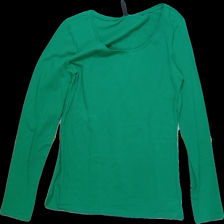
View: front
Type: Dress
Category: Ladies
Brand: H&M
Colors: Green
Material: 100% Cotton
Pattern: Plain
Cut: C-collar
Size: 42
Season: All
Trend: No trend
Stains: No
Price range: 50-100
Recommended usage: Reuse